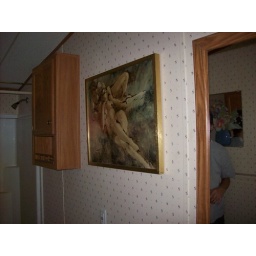
picture left in bathroom, also flower pot on mirror opposite wall